List of awards and nominations received by Geoff Ryman

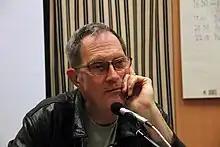
Geoff Ryman at Åcon 2010

Geoff Ryman (born 1951) is a writer of science fiction, fantasy, historical fiction, he was also one of the founding members of the Mundane science fiction movement. In 2008 a Mundane SF issue of Interzone magazine was published, guest edited by Geoff Ryman, Julian Todd and Trent Walters.